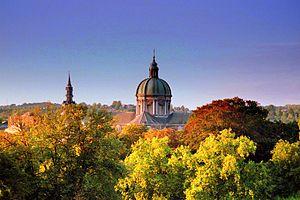
Cathédrale saint-Aubain vue de la citadelle